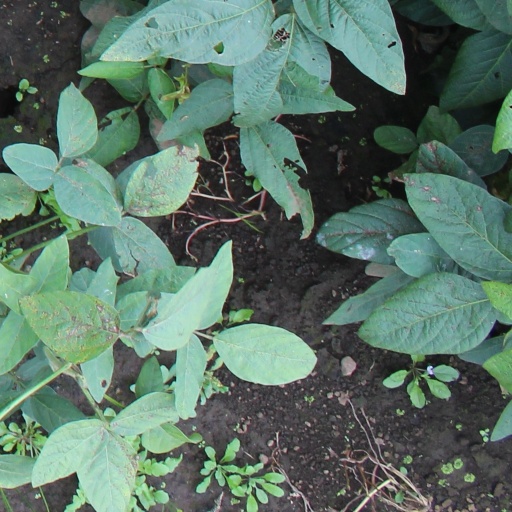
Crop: soybean